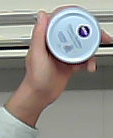
Product: nivea_baby